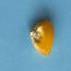
Maize quality: Good